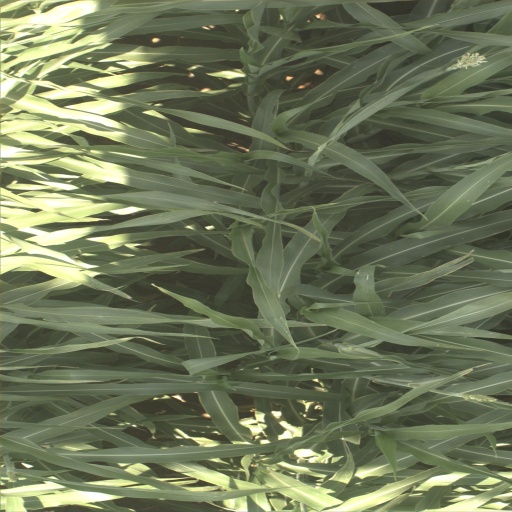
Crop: sorghum